Śląsk Wrocław

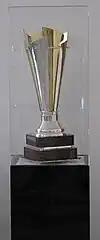
Ekstraklasa Cup

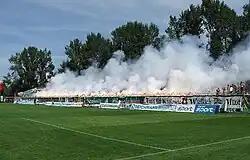
Śląsk fans 2003

Śląsk fans are one of the largest supporter movements in Poland. In the early 1970s, they were one of the pioneers of football supporters groups. The Śląsk supporters call themselves Nobles from Wrocław. Notable Śląsk fans include: Waldemar Kasta, a rapper and ring announcer KSW, that also created fan songs for Śląsk, Hubert Hurkacz, a Polish tennis player.